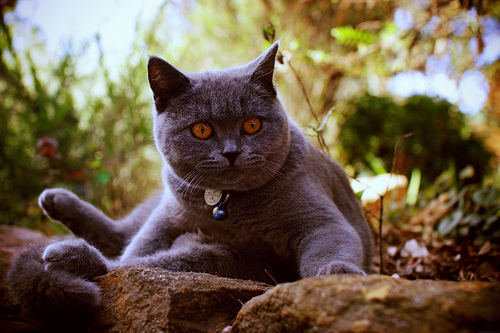
Breed: british shorthair